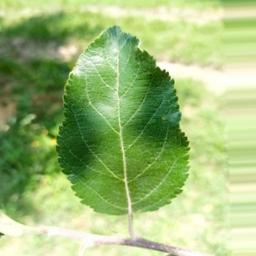
Label: Healthy